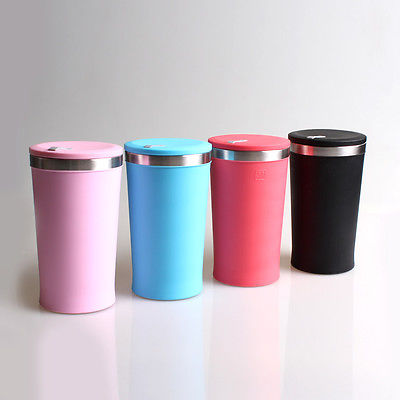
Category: mug